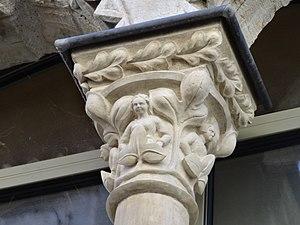
Villemagne-l'Argentière (Hérault) - Hôtel des monnaies - chapiteau gothique 13° siècle remplacé.
L'hôtel des Monnaies est un édifice civil du XIIIᵉ siècle de style gothique située dans la commune de Villemagne-l'Argentière.